Eco-friendly dentistry

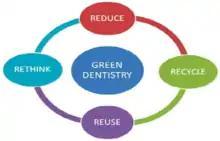
The 4 R's of environmental responsibility

Having a paperless dental office reduces or eliminates the use of paper by going digital. This involves converting patient files, medical histories and other documentation to an electronic system. Going paperless not only makes information sharing easier and accessible but is a great way of keeping personal information secure. This saves money, boosts productivity and saves space as there is no need for any filing cabinets and is a great way of ensuring clinical records are more accurate.